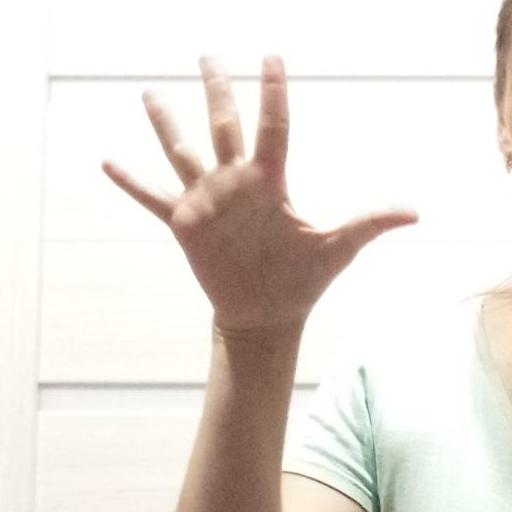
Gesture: palm